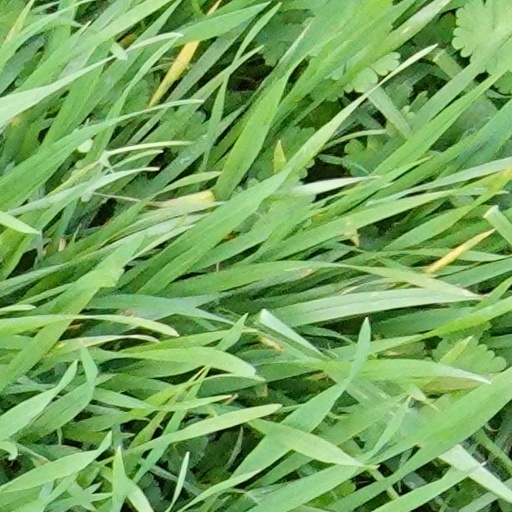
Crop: wheat